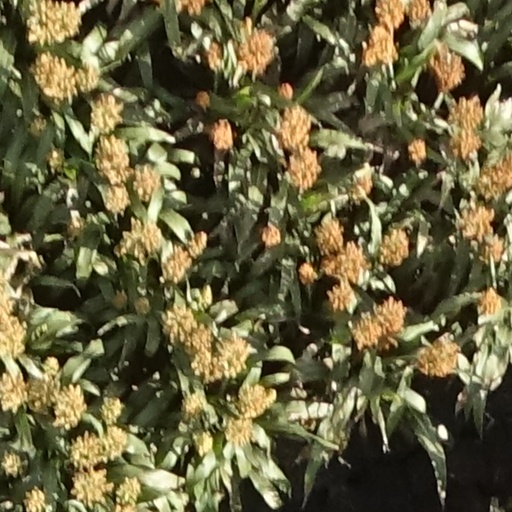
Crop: sorghum